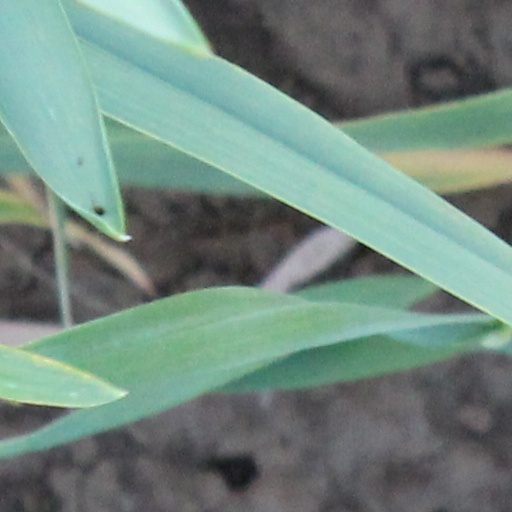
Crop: wheat